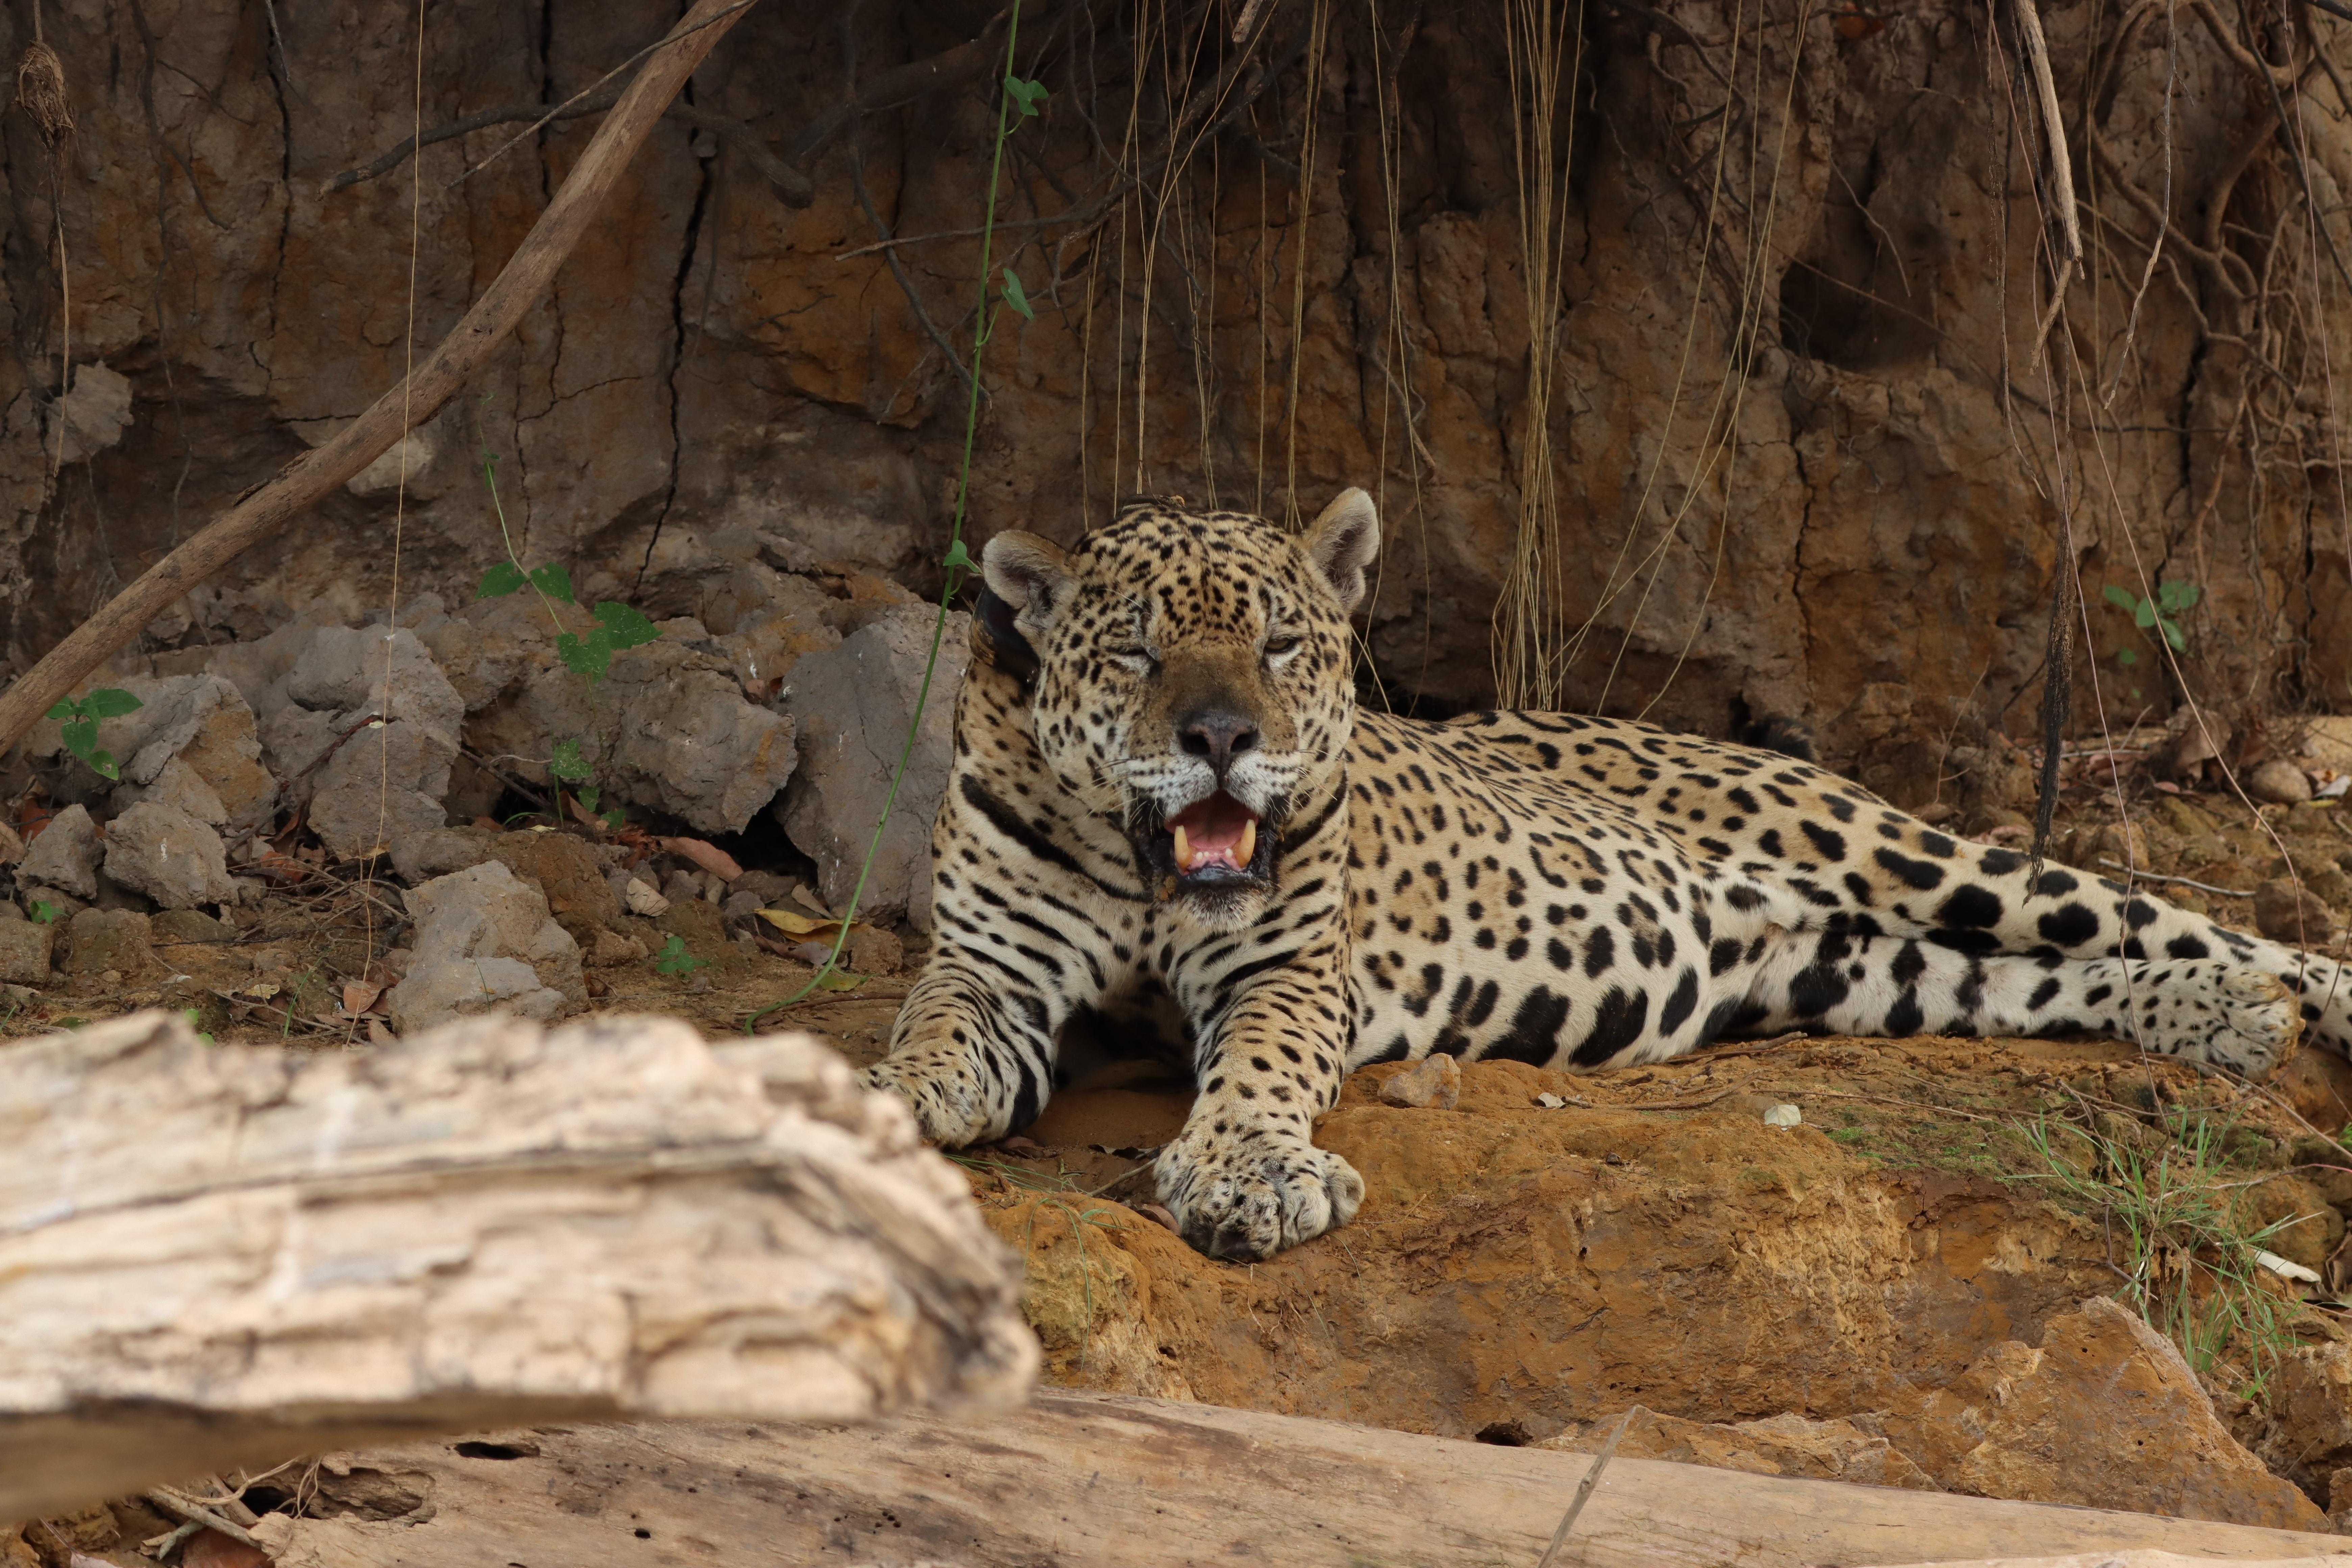
Jaguar: Ousado